Band of the Coldstream Guards

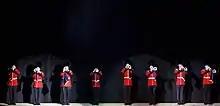
Coldstream Guards Fanfare Team 2018

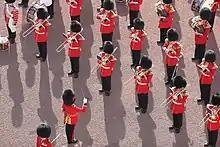
The band at the Commonwealth Heads of Government Meeting 2018.

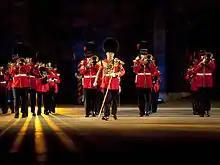
The Band of the Coldstream Guards, 2011 Berlin Tattoo.

The Coldstream Guards Band plays regularly for many events as part of the Massed Bands of the Household Division. Selected occasions that are most famous include: